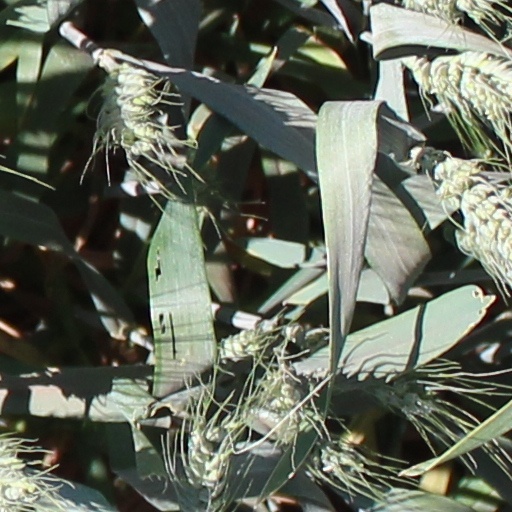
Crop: wheat